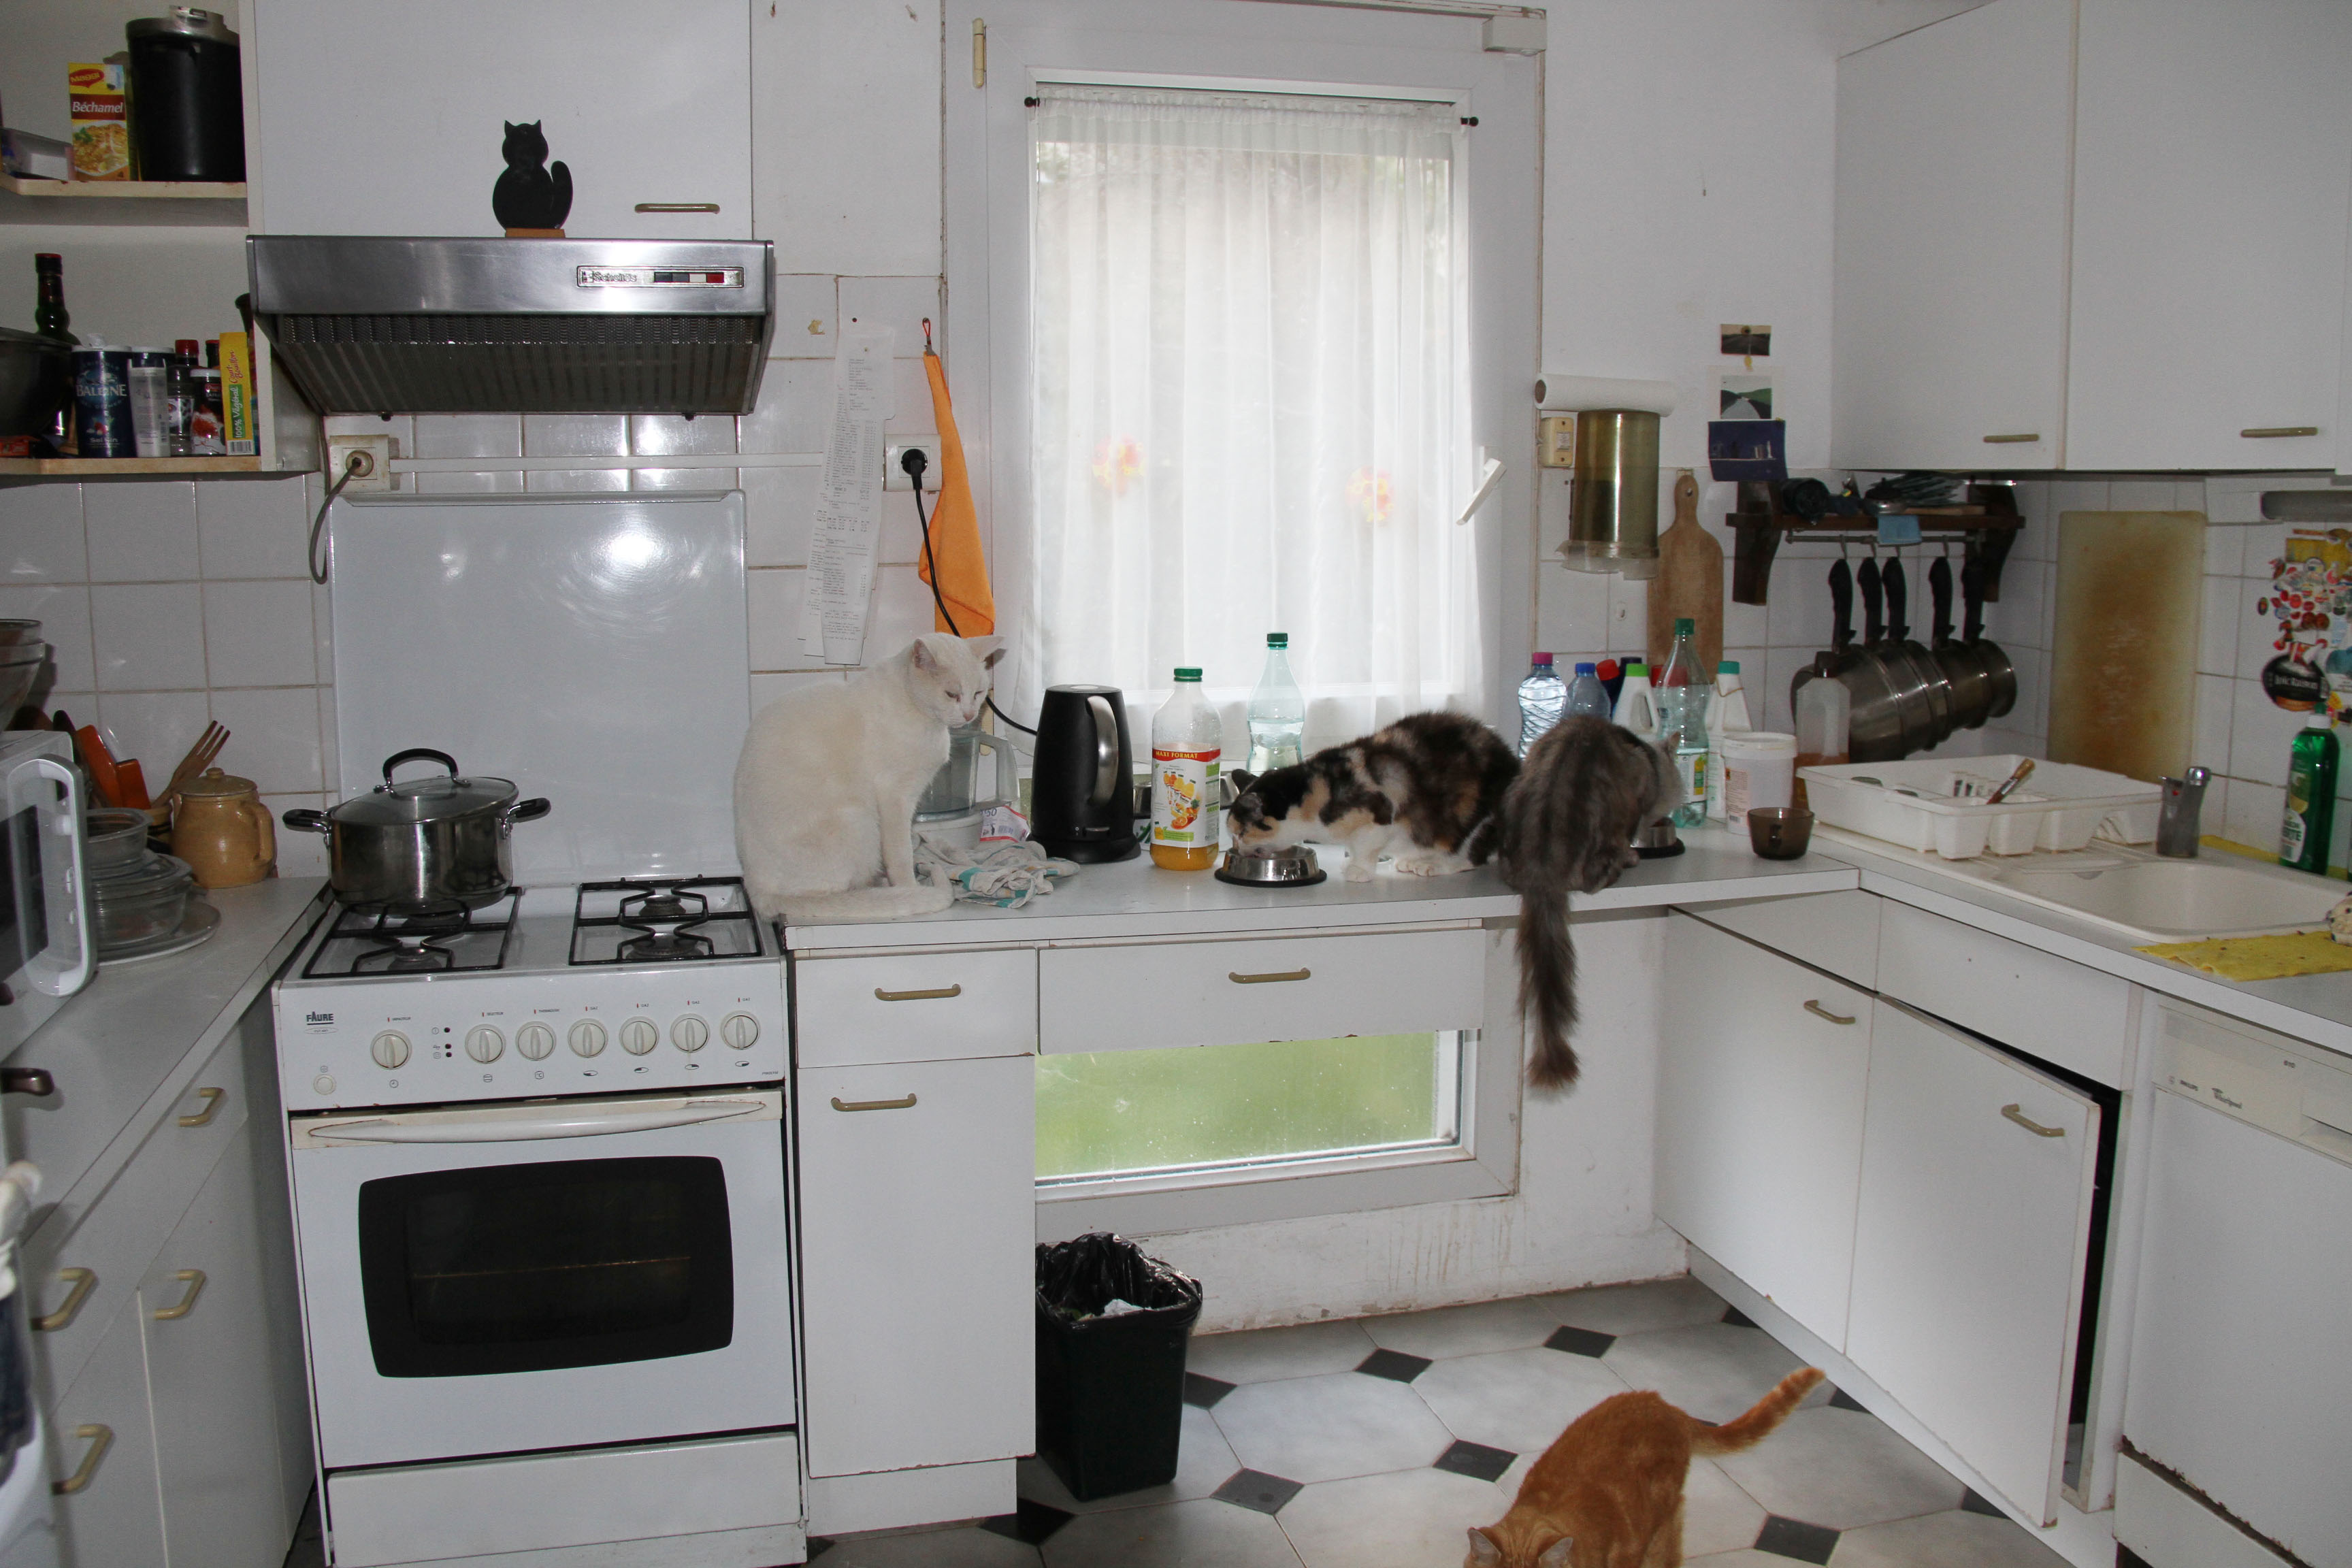
floor, home, cottage, kitchen, property, room, cuisine, interior design, cats, katze, chats, poezen, croquettes, felines, fringale, ravitaillement, bouches, barquettes, servicetouteheure, real estate